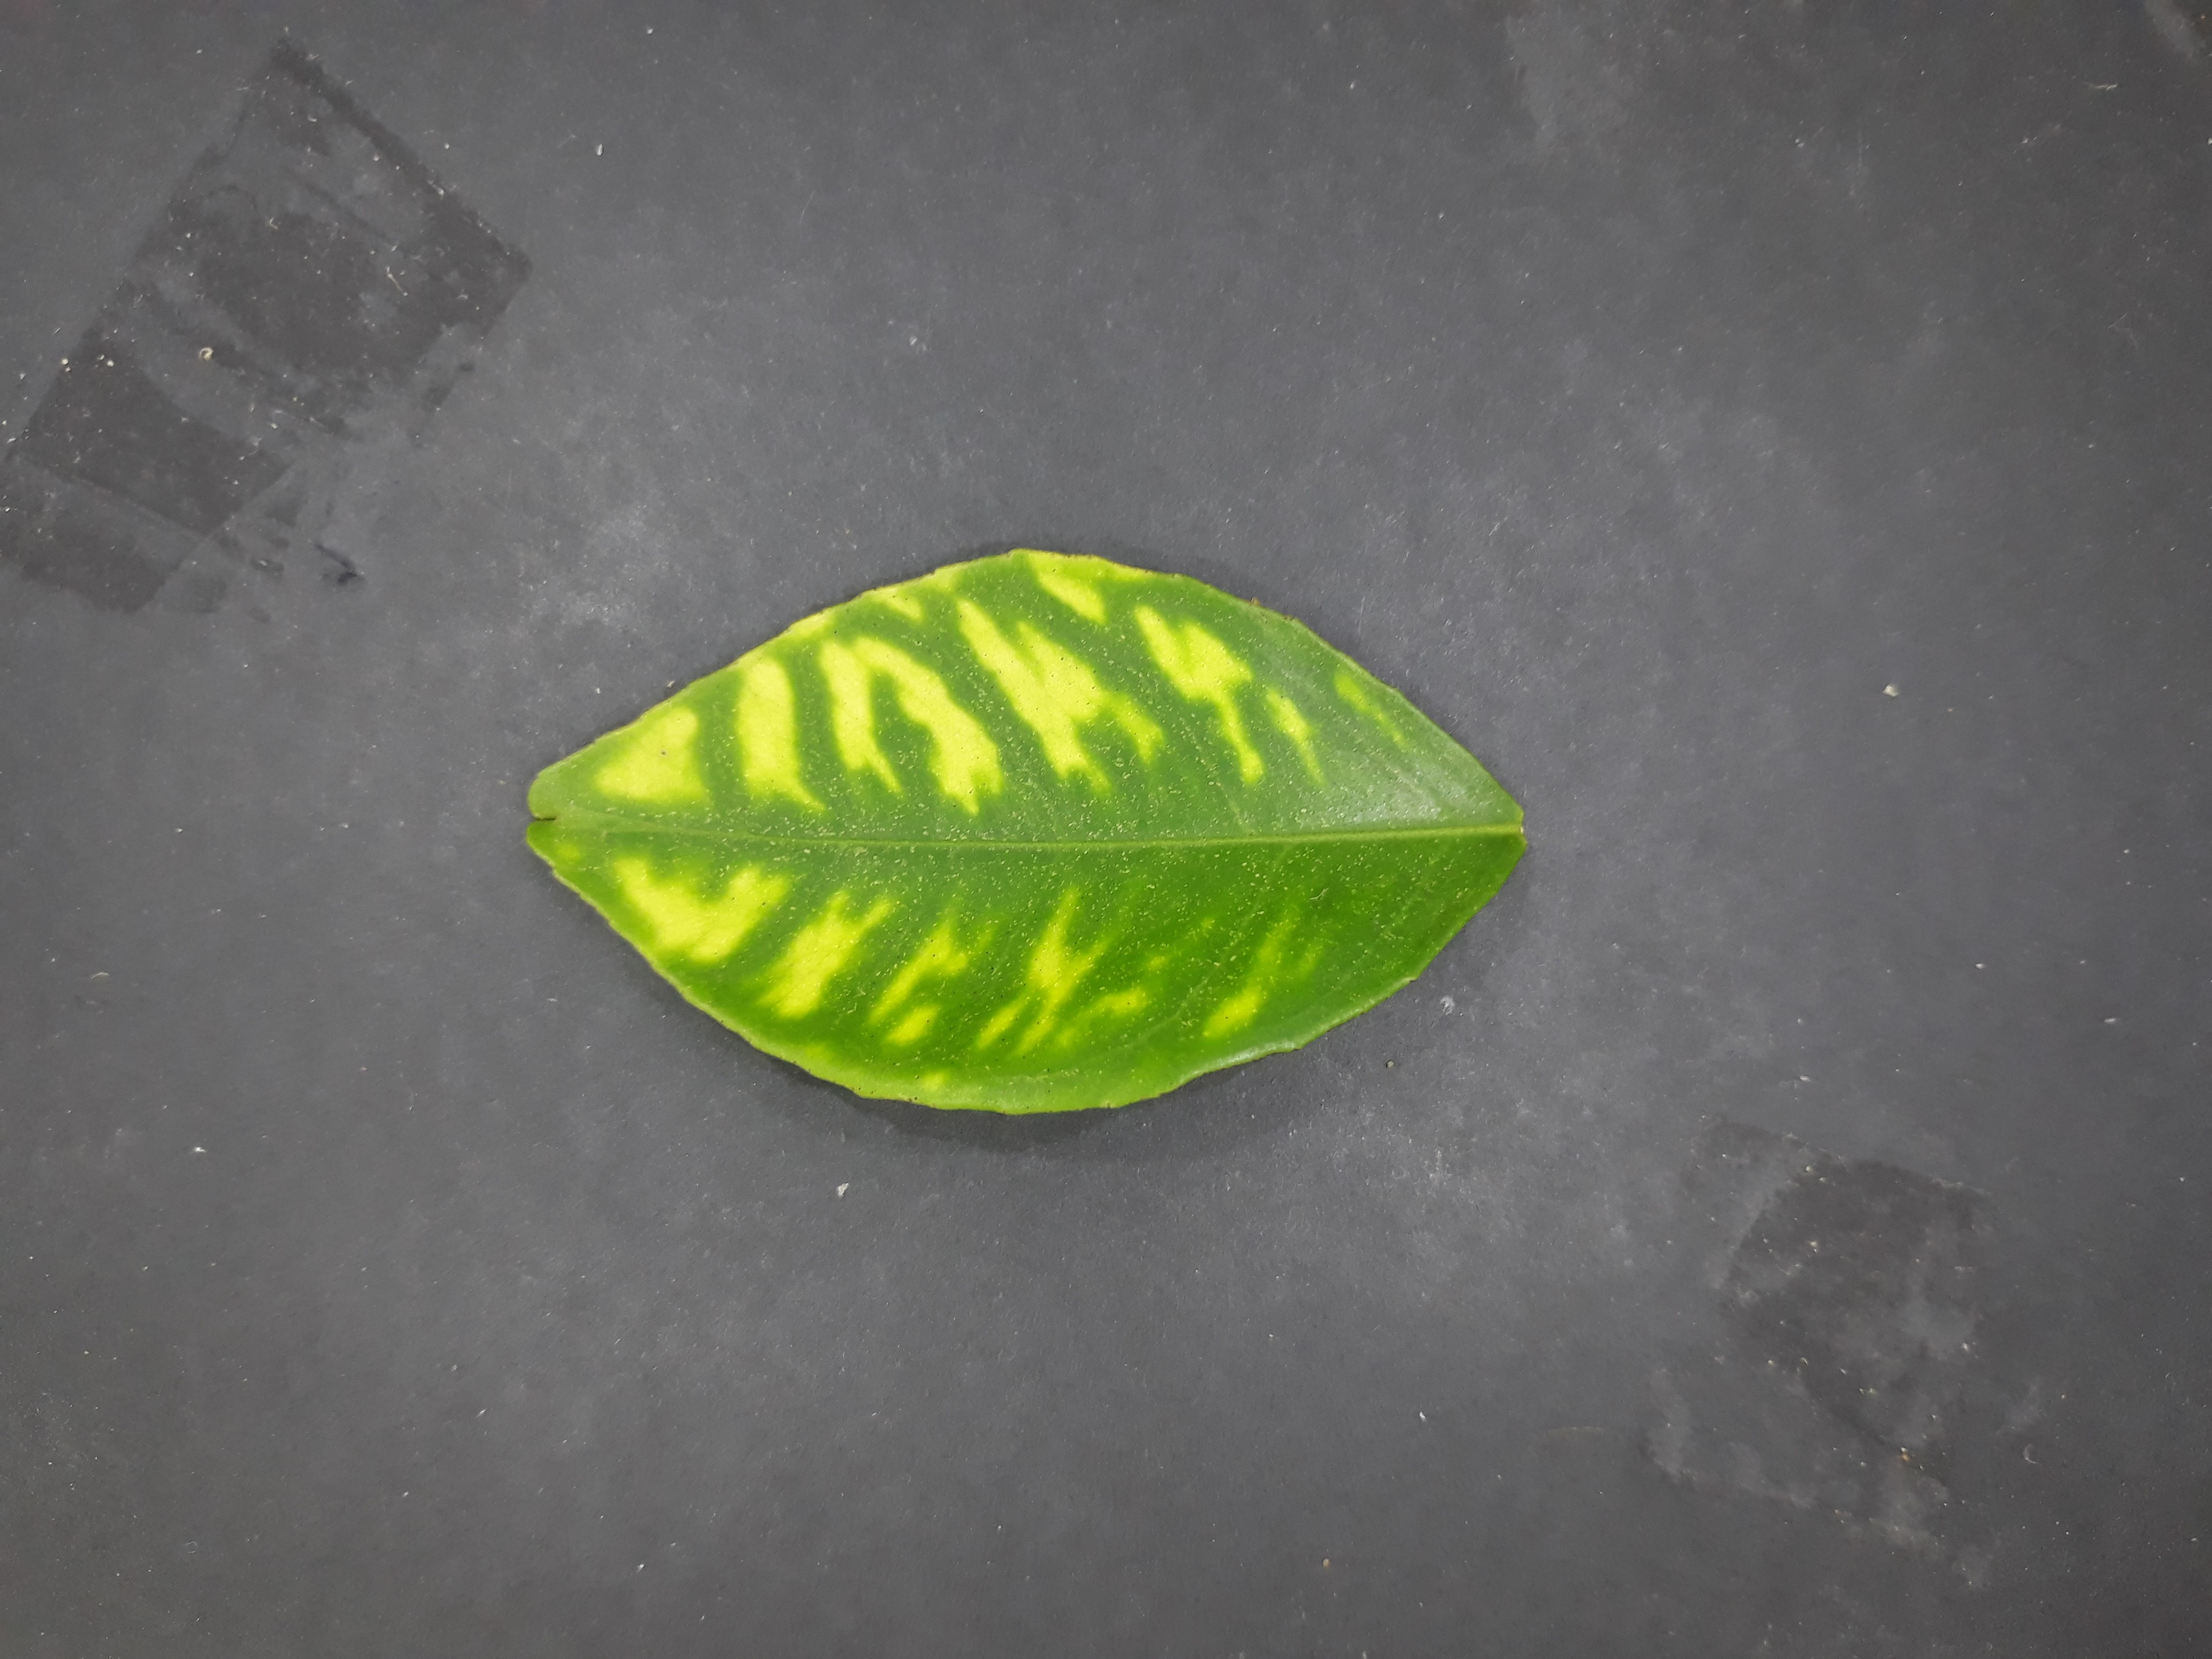
Label: Manganese deficiency (Mn)